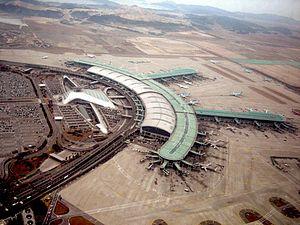
Une aérogare est l'ensemble des bâtiments d'un aéroport par lesquels transitent les passagers à l'embarquement ou au débarquement d'un avion.
Incheon ou Inchon, est une ville portuaire sud-coréenne située à 50 km à l'ouest de la capitale Séoul, sur la mer Jaune. La ville n'abritait que 4 700 personnes lorsque le port de Jemulpo a été construit en 1883. Aujourd'hui, 2,76 millions de personnes vivent dans la ville, ce qui fait d'elle la troisième ville la plus peuplée de Corée après Séoul et Busan. Comme Séoul, la ville constitue une province à elle seule.